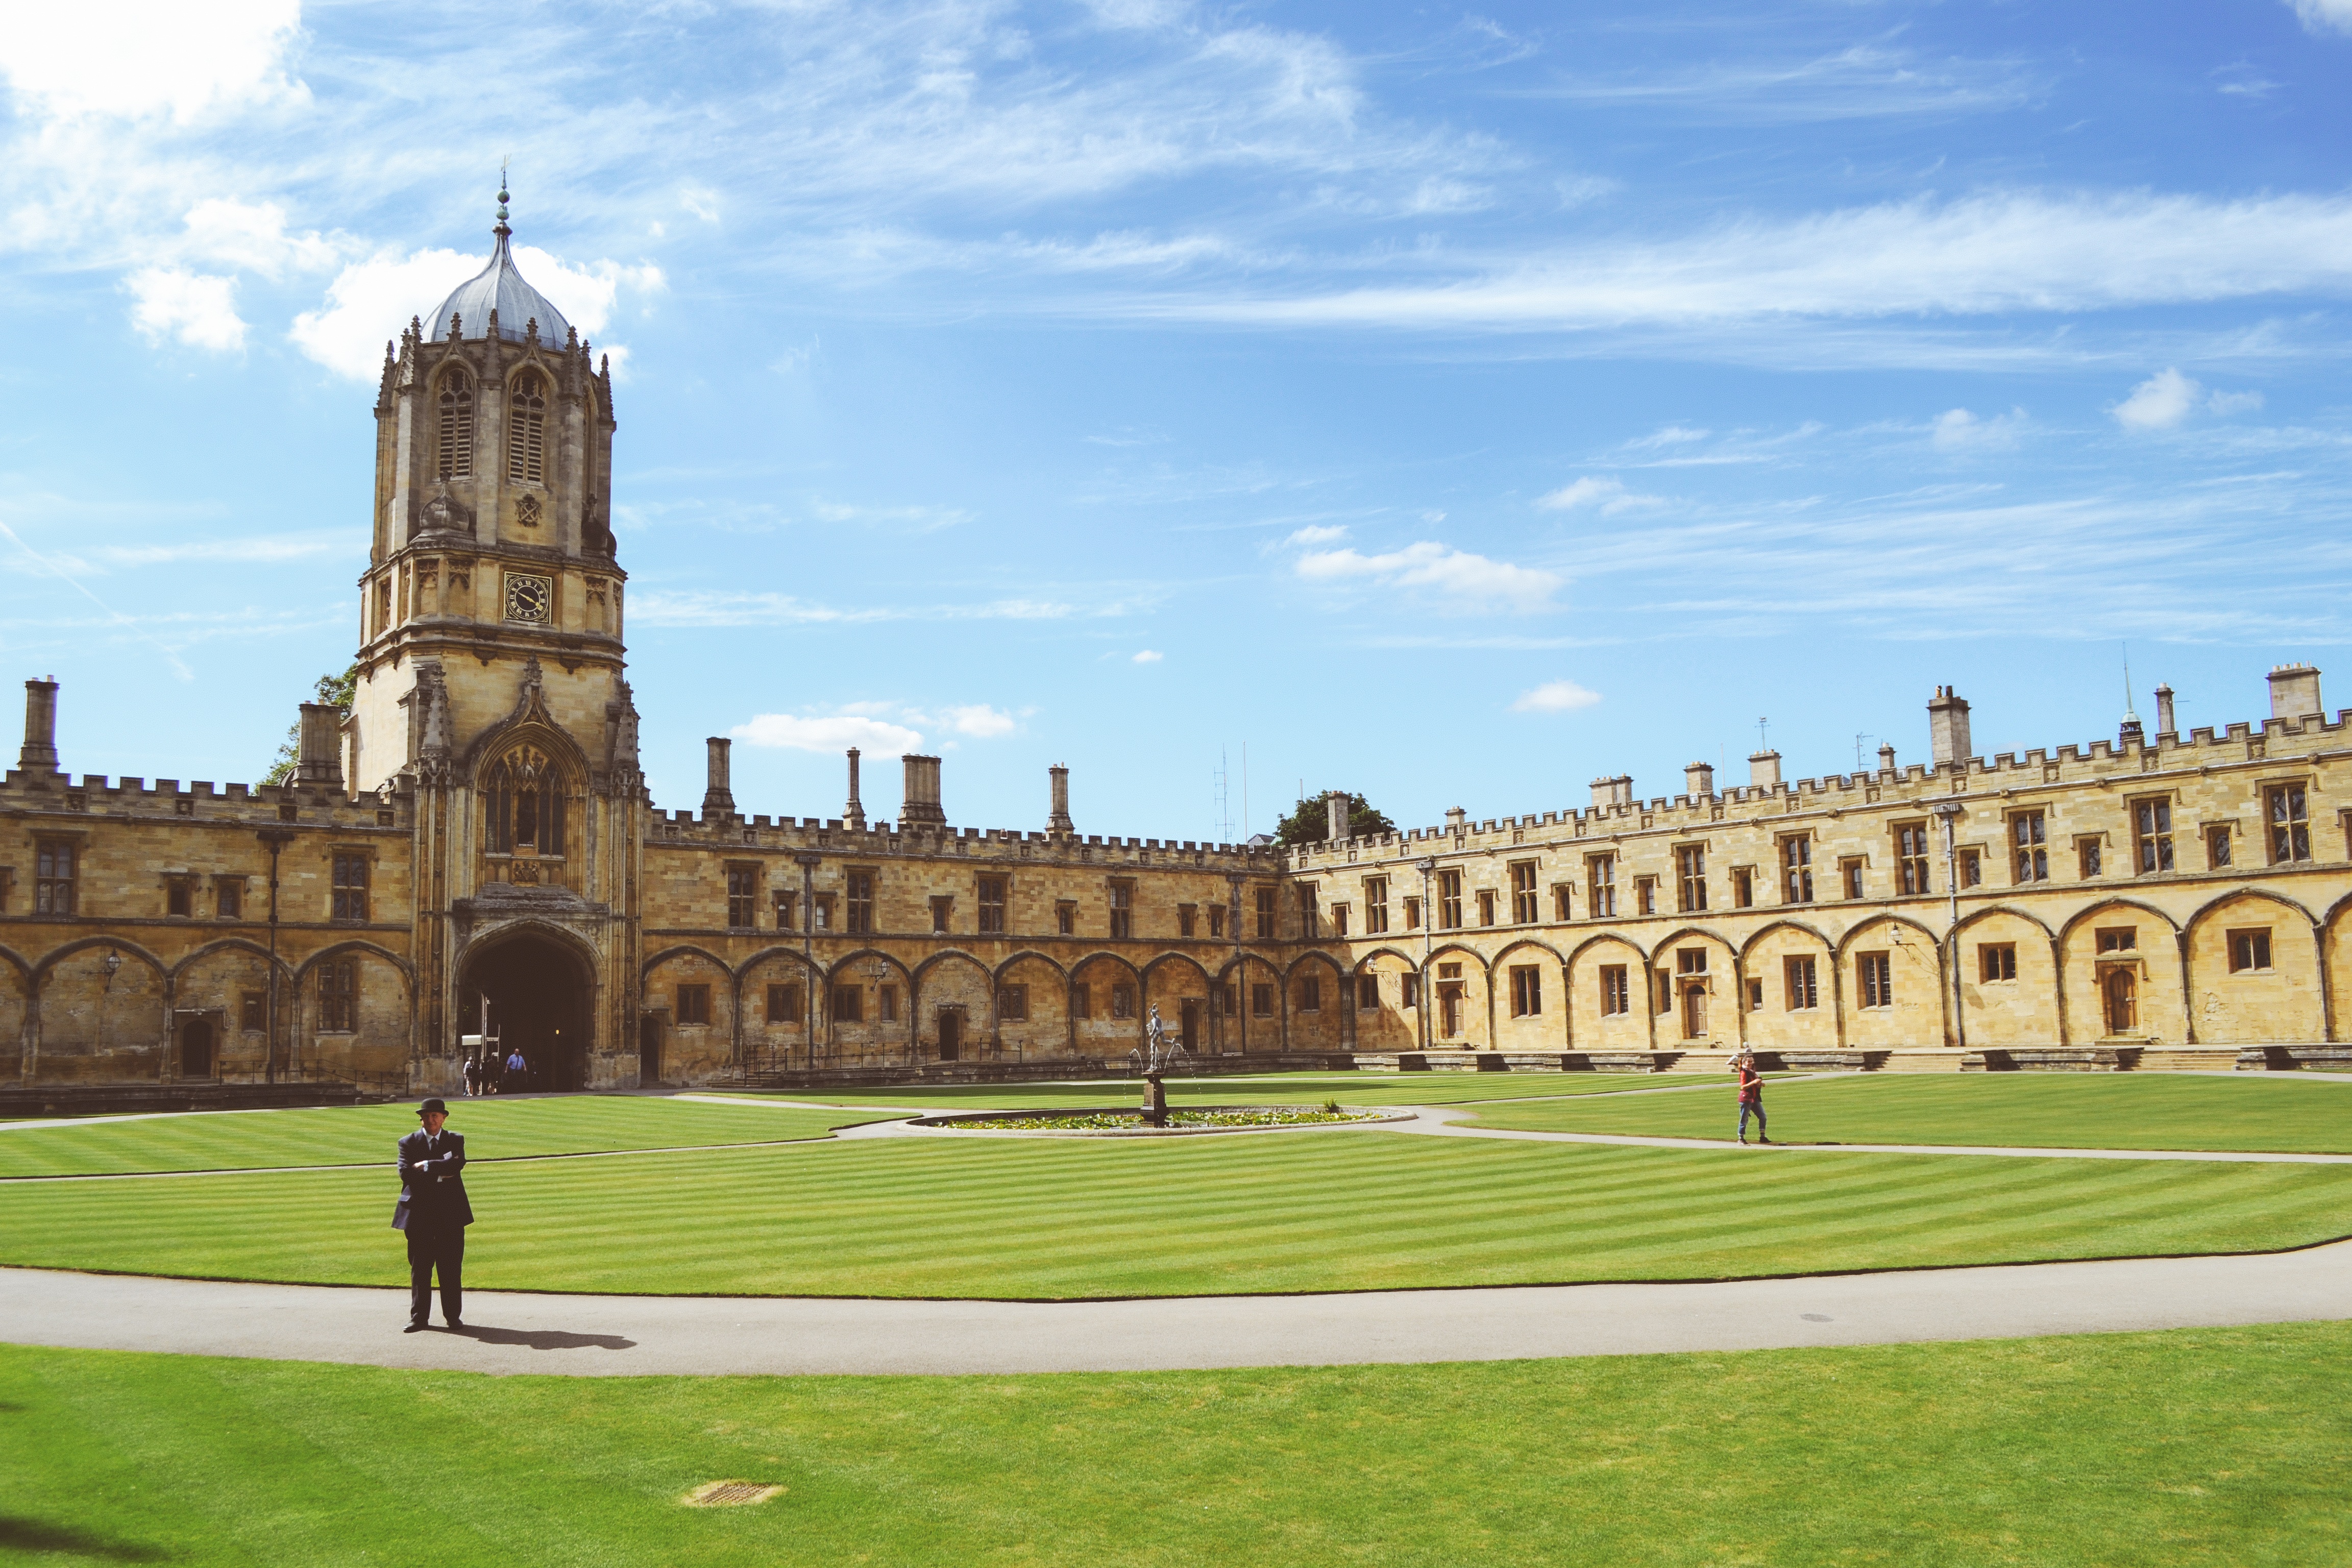
structure, lawn, building, chateau, palace, tower, plaza, landmark, monastery, town square, campus, estate, college, stately home, historic site